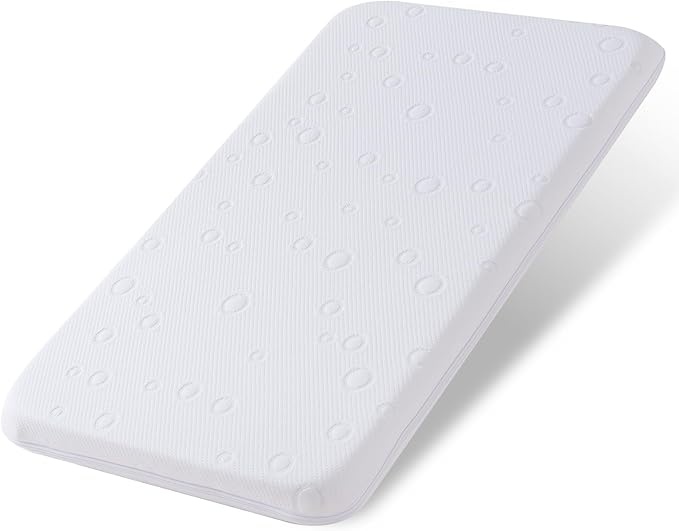
Baby Bassinet Mattress Pad, 32" x 18" x 2" Dual Sided Gel Memory Foam Mattress with Breathable Removable Soft Cover Fit for Ingenuity/Cuddor/RONBEI Baby Bassinet
About This 【Perfect Fit & Portability】This bassinet mattress fit for Ingenuity/Cuddor/RONBEI Baby Bassinet, and portable cribs. (32” x 18”x 2”) . Ultra-lightweight design makes it ideal for travel, nursery, or grandparents’ house 【Dual-Sided Comfort】The bassinet mattress offers a firmer side for infants (0-6 months) to support safe breathing and posture, and a softer, cushioned side for toddlers (6-12+ months). The high-density foam core ensures durability without compromising airflow, keeping your baby cool all night. 【Waterproof & Easy Cleaning】Premium waterproof layer protects against spills, accidents, and moisture buildup. Removable cover is machine-washable for hassle-free maintenance, keeping the bassinet mattress fresh and hygienic. 【Certified Safe Materials】Our bassinet mattress made with CertiPUR-US certified foam free from harmful chemicals (phthalates, lead, formaldehyde). Ideal for eco-conscious parents prioritizing non-toxic, sustainable baby products. 【Tips】Please confirm the size of your bassinet mattress before purchase to avoid mismatch. Please wait 24-36 hours after opening to allow the foam to expand. Overview Brand : Amzreine Color : White Size : Retangle 32" x 18" x 2" Fabric Type : 60%cotton, 40%polyester Special Feature : Breathable, Removable, Washable, Water Proof
Brand: 베이비 5
Category: Furniture > Baby & Toddler Furniture > Bassinet & Cradle Accessories